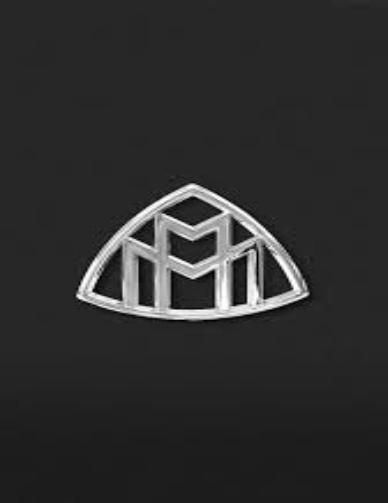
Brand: maybach-2
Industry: Transportation